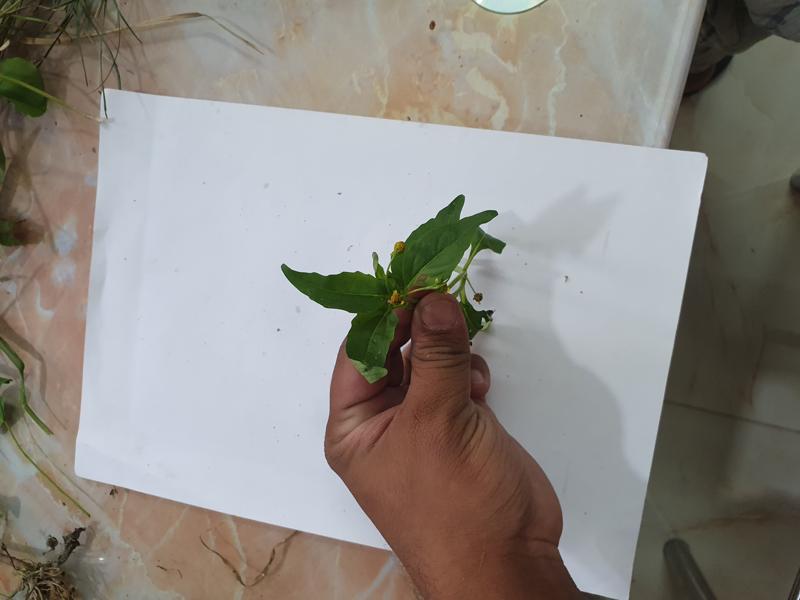
Weed species: Synedrella nodiflora